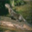
Label: otter